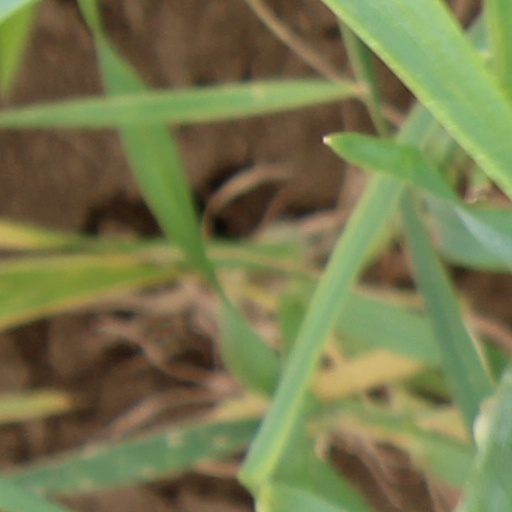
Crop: wheat